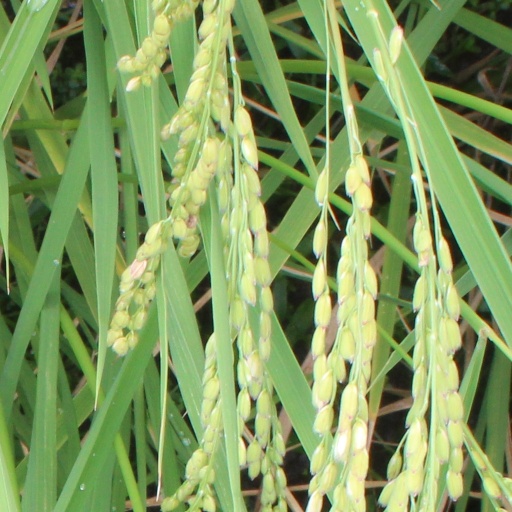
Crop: rice